PS Washington Irving

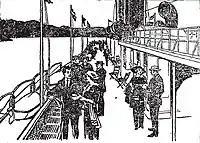
Drawing of the upper deck.

"Washington Irving" had sunk on top of the New York-New Jersey vehicular tube complicating its removal. The wreck became a menace to navigation and was struck at 3am on 16 June by a railroad car float.